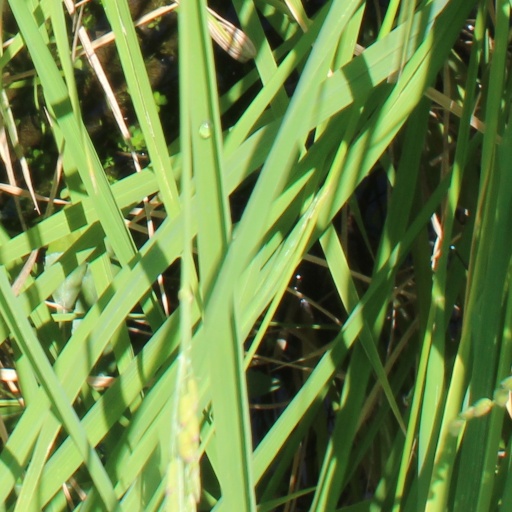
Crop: rice